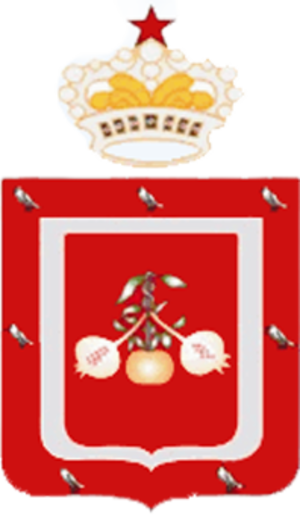
Tétouan
Tétouan er en by i det nordlige Marokko med et indbyggertal på 380.787. Byen ligger ved kysten til Middelhavet, få kilometer syd for Gibraltarstrædet, der adskiller Afrika og Europa.